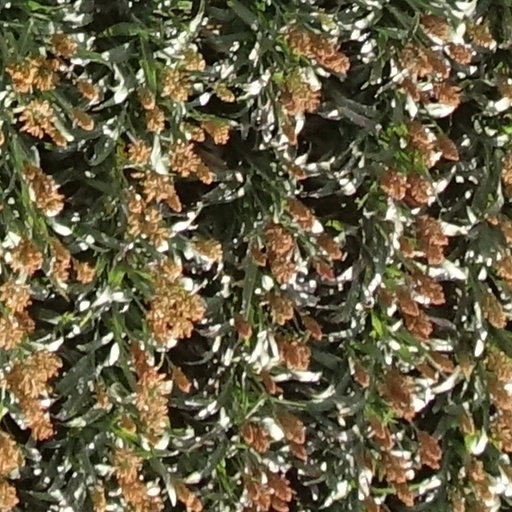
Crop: sorghum